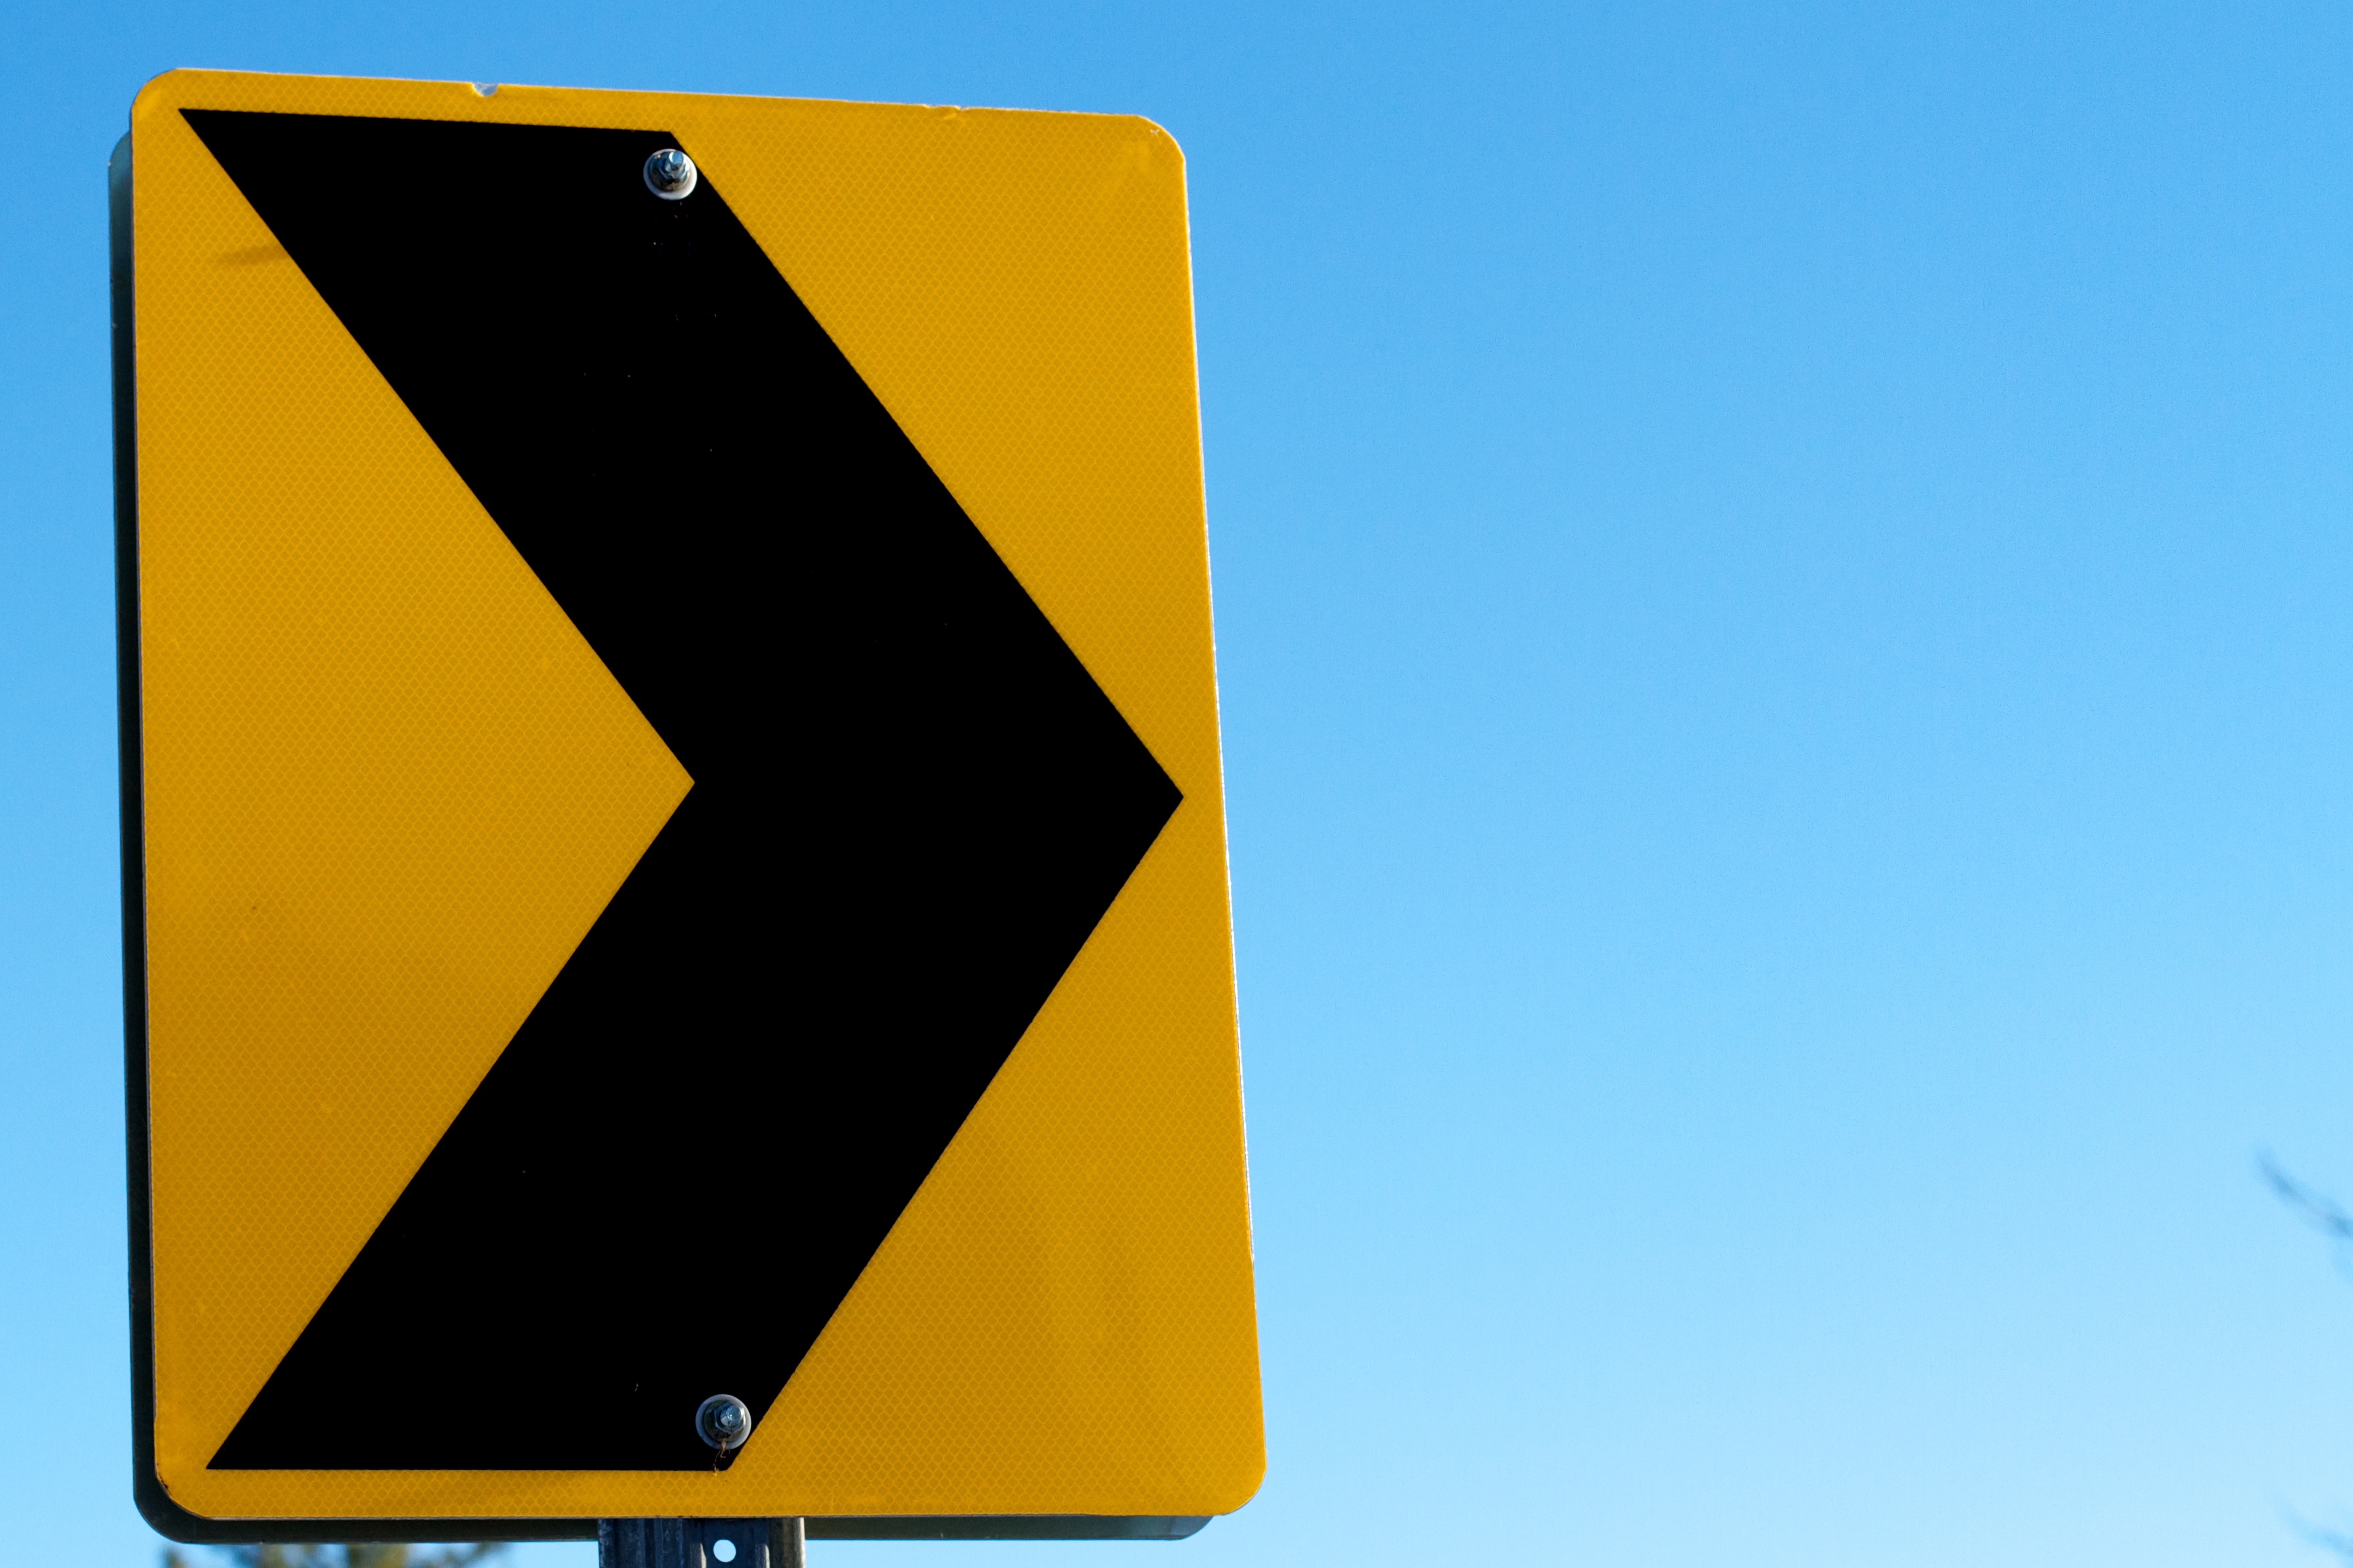
technology, advertising, sign, banner, yellow, signage, product, traffic sign